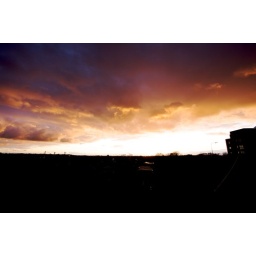
Taken from the Cantilever bridge over the Manchester ship canal. There's a bit of adjustment to the levels.